Huangge Auto Town station

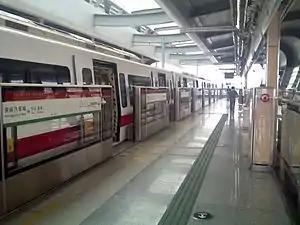

Huangge Auto Town Station is an elevated station of Line 4 of the Guangzhou Metro. It started operations on 30 December 2006. It is located at the junction of Shinan Road and Huangge Road North in the town of Huangge, Nansha District, next to Guangzhou Toyota Auto Town, a plant operated by Toyota.